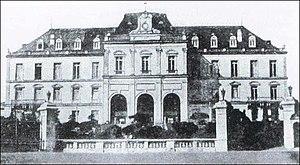
État-major de l'armée impériale japonaise (1881-1923) 日本語: 陸地測量部正面。ファサードのデザインから、明治27年明治東京地震による修築以前と推定。
L'État-major de l'Armée impériale japonaise était l'un des quatre principaux organismes chargés de superviser l'Armée impériale japonaise.
Giovanni Vincenzo Cappelletti est un architecte italien, conseiller étranger au Japon durant l'ère Meiji.